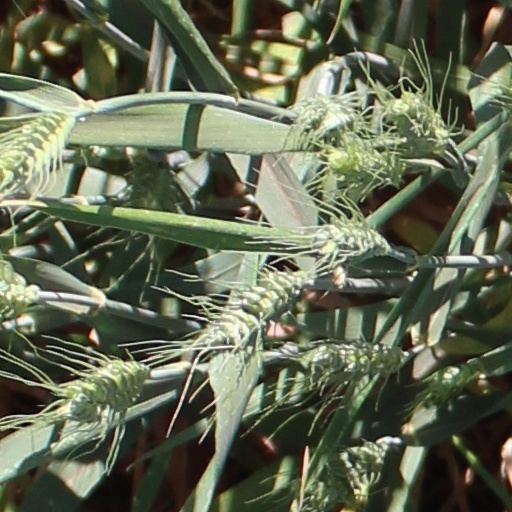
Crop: wheat